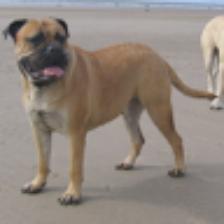
Label: NonHuman